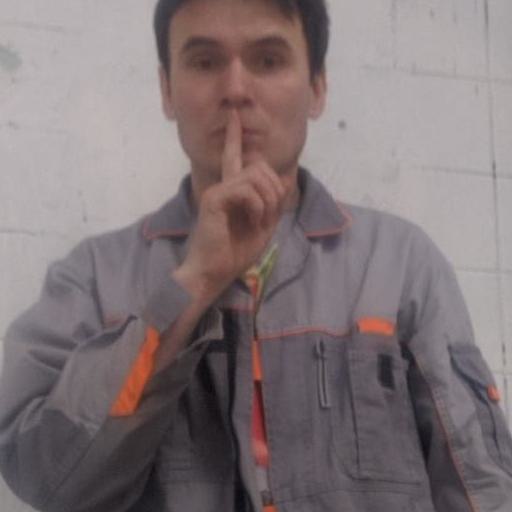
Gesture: mute